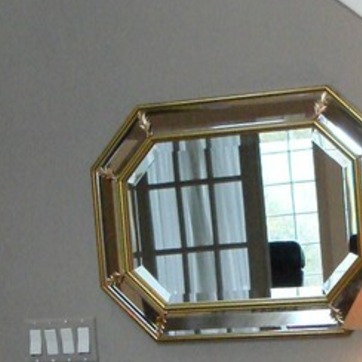
Material: mirror